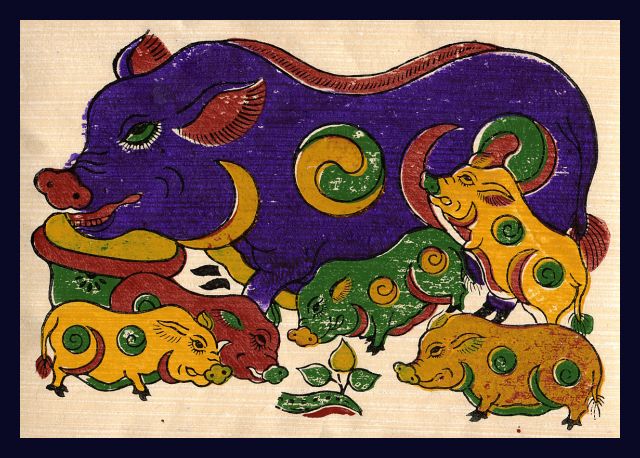
user: text: Con lợn mẹ trong tranh có màu gì?
assistant: text: Tím

user: text: Trong tranh có bao nhiêu con lợn con?
assistant: text: Năm

user: text: Bức tranh này thuộc dòng tranh dân gian nào của Việt Nam?
assistant: text: Tranh Đông Hồ

user: text: Hình ảnh lợn mẹ và đàn con trong tranh Đông Hồ thường mang ý nghĩa tượng trưng gì trong văn hóa Việt Nam?
assistant: text: Sự sung túc, đông con cháu và may mắn

user: text: Ngoài con lợn mẹ màu tím, các con lợn con trong tranh có những màu sắc chủ đạo nào và chúng được vẽ với những chi tiết đặc trưng gì trên thân?
assistant: text: Các con lợn con có màu vàng, xanh lá cây và nâu đỏ; chúng được vẽ với các họa tiết xoáy ốc (vòng tròn) trên thân.